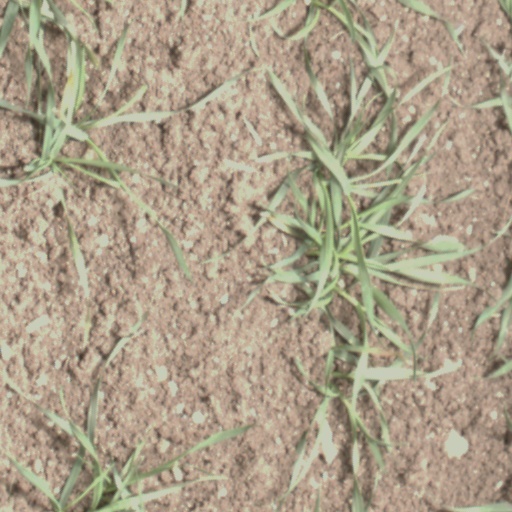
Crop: wheat